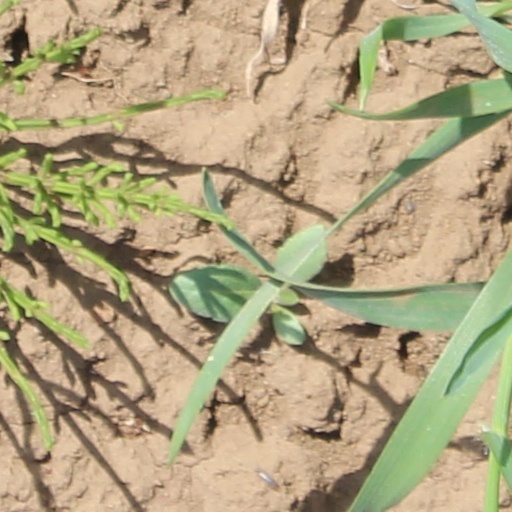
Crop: wheat